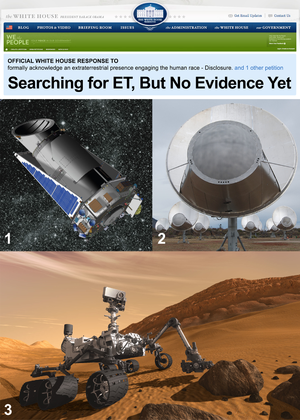
La vie extraterrestre, ou extra-terrestre, désigne toute forme de vie présente ailleurs que sur la planète Terre.